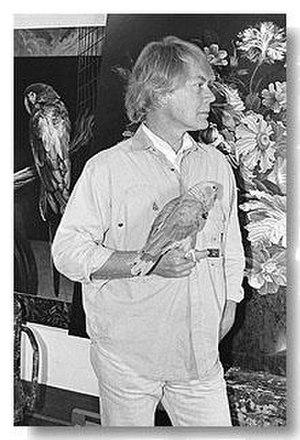
Ian Hornak, né à Philadelphie le 9 janvier 1944 et mort à Southampton le 9 décembre 2002, est un dessinateur, peintre et graveur américain et est l'un des artistes fondateurs des mouvements artistiques l'hyperréalisme et le photoréalisme.